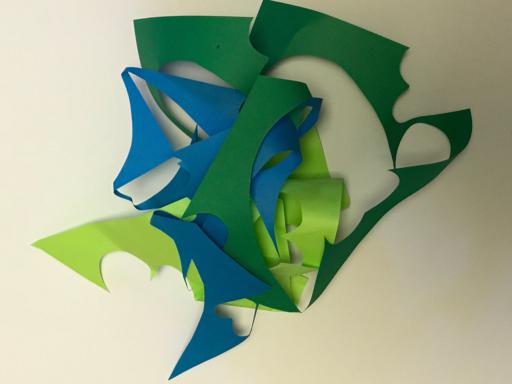
Label: paper